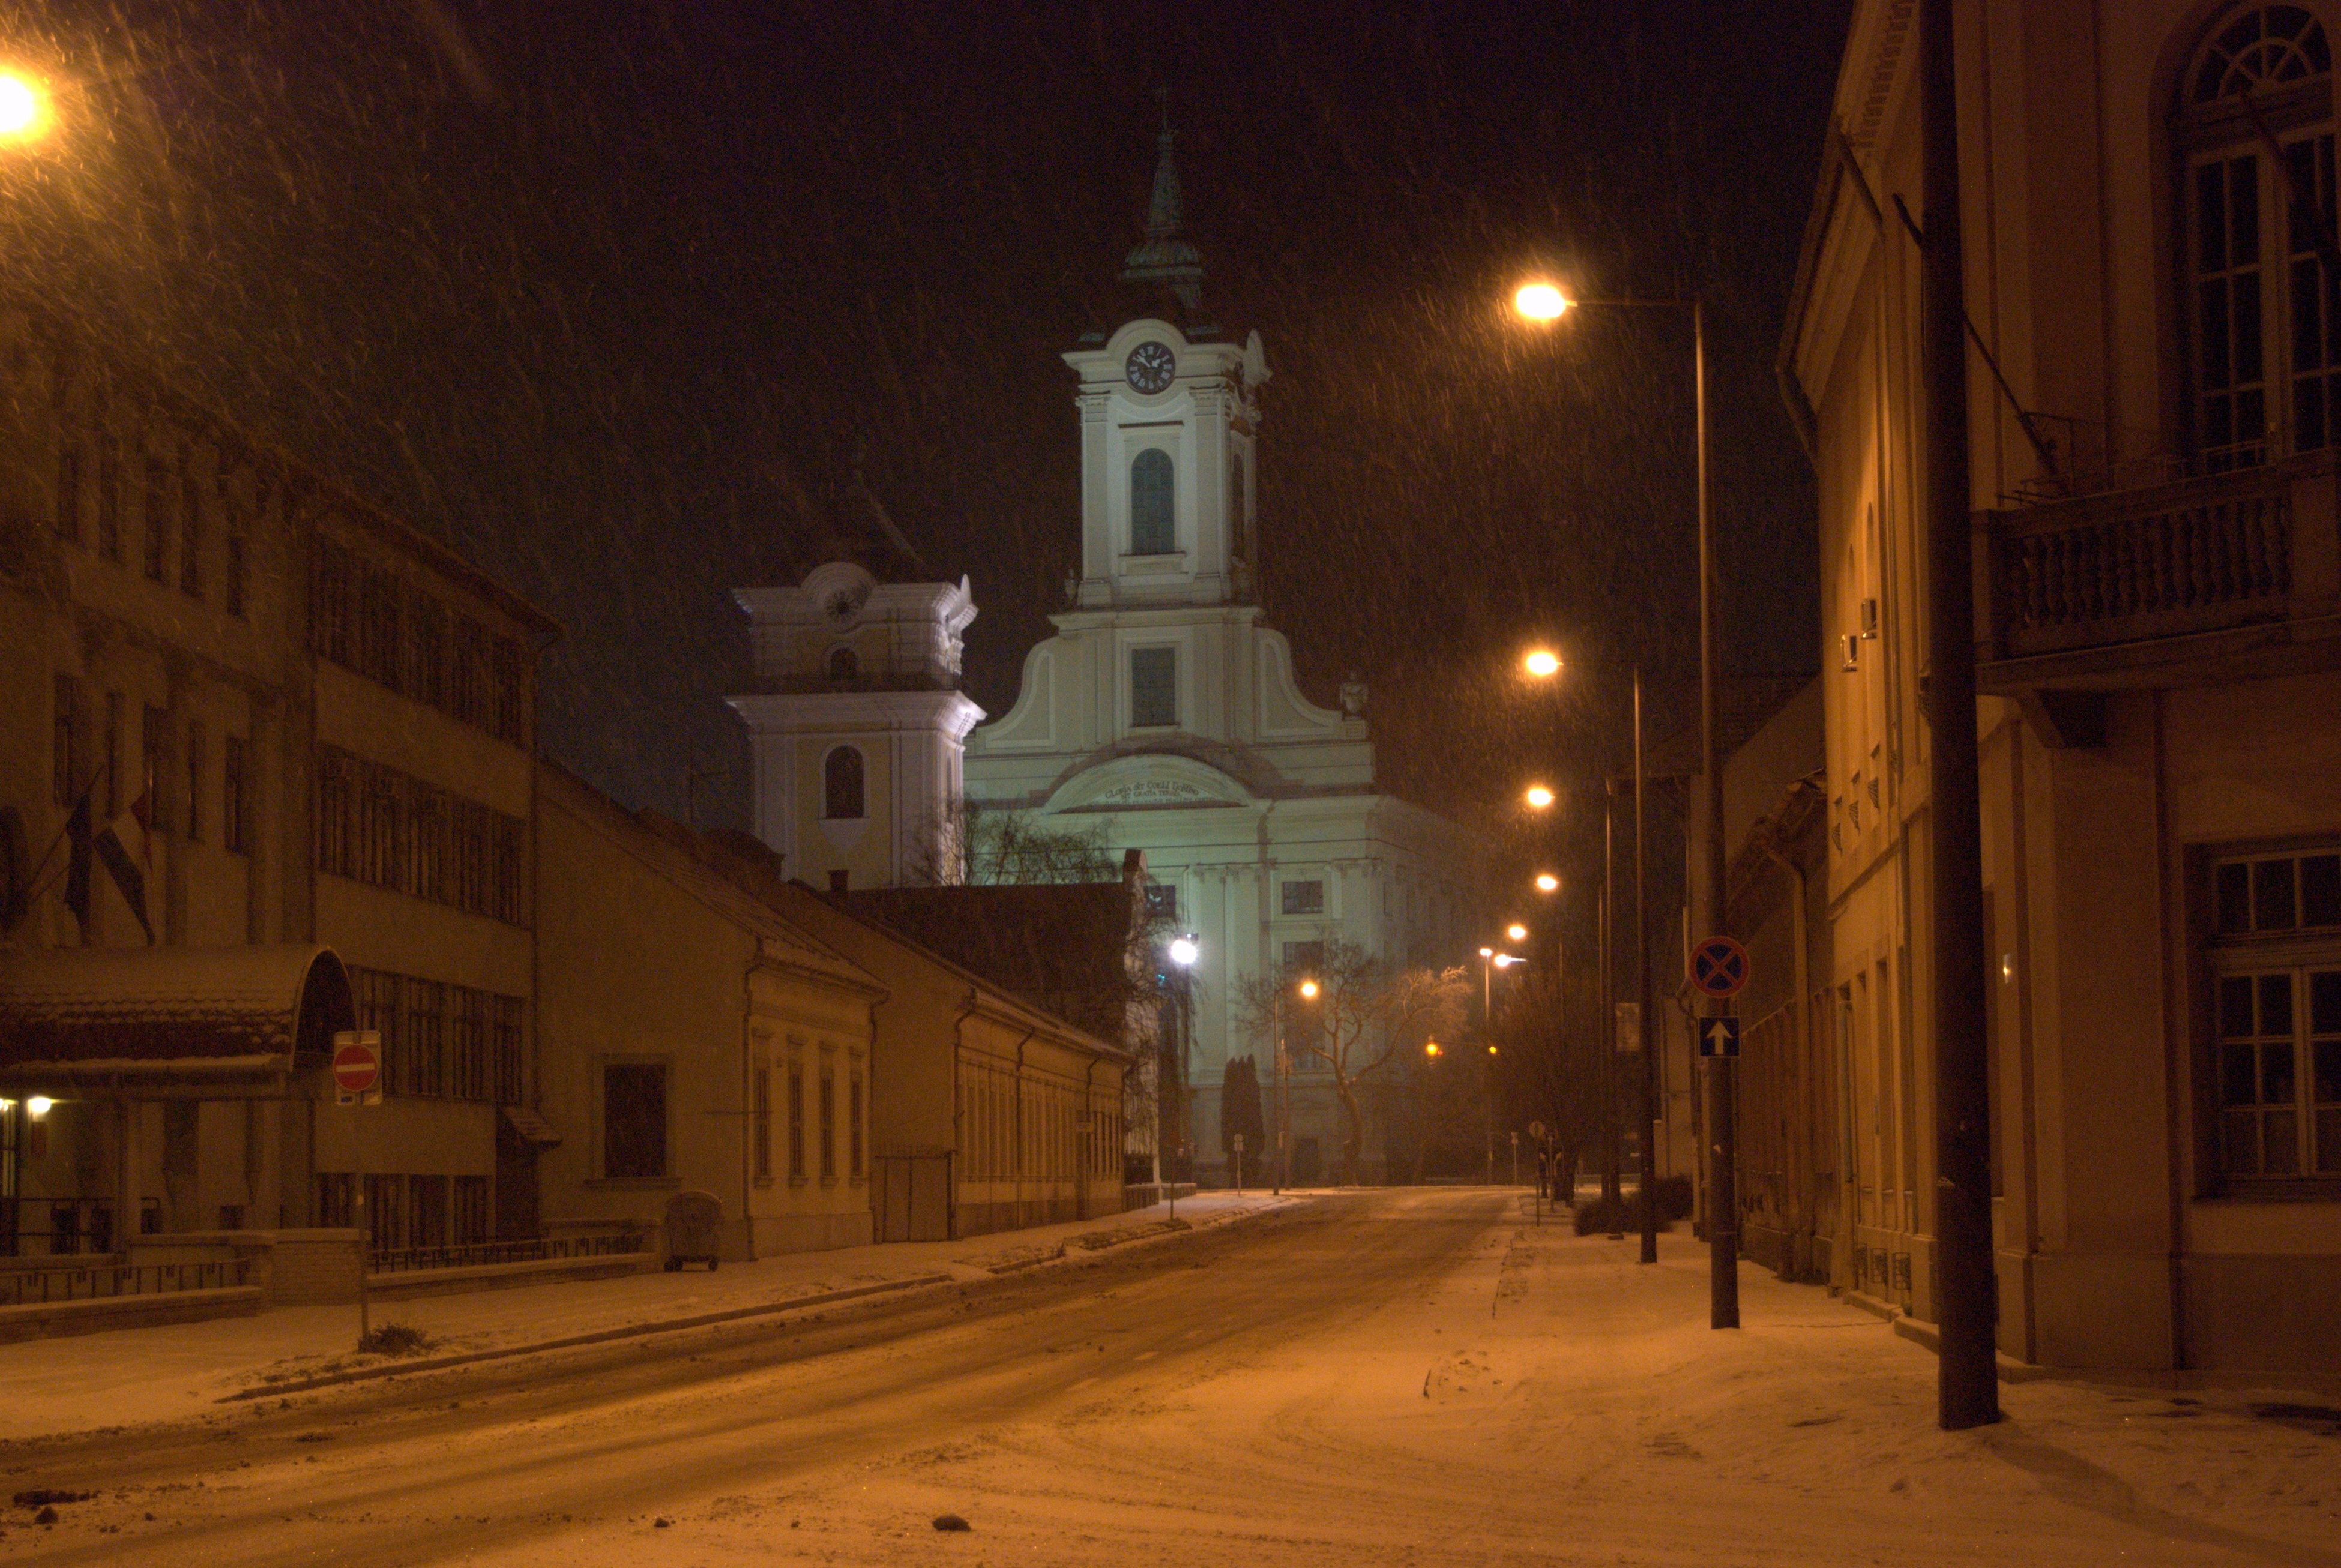
snow, winter, road, street, night, town, city, cityscape, downtown, dark, evening, weather, darkness, church, street light, lighting, metropolis, evangelical church, urban area, human settlement, b k scsaba